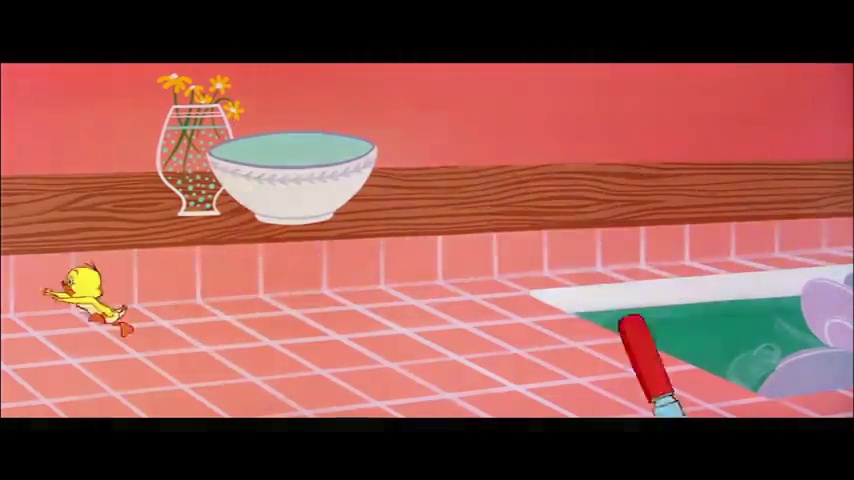
Portrait style: Cartoon Portrait